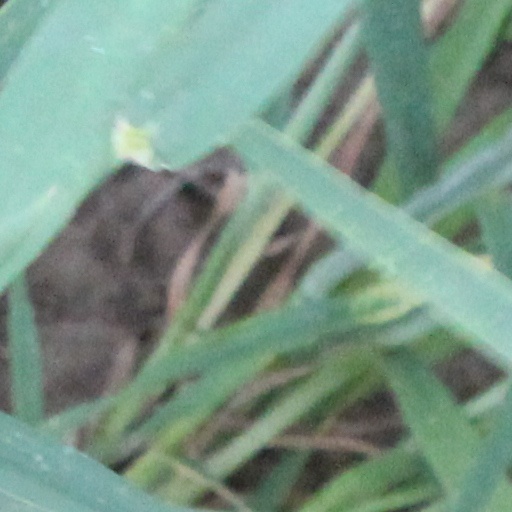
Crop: wheat